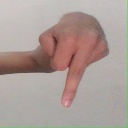
अक्षर: प